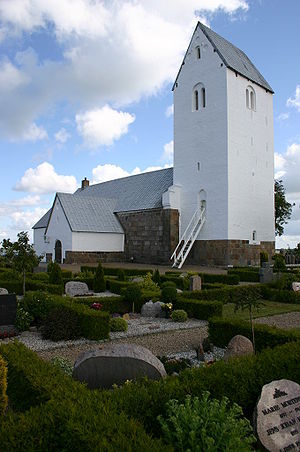
Fur Kirke
Fur Kirke set fra nordvest
Fur Kirke er sognekirke på øen Fur i Limfjorden. Kirken er indviet til Sct. Morten og kaldes derfor også Sct. Mortens Kirke. På sognets hjemmeside og i skrifter om kirken benytter man også den gamle skrivemåde for øens navn og benævner derfor kirken som Fuur Kirke.